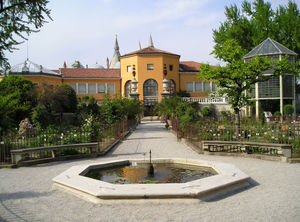
Padovas botaniske have
Padovas botaniske have. Den centrale fontæne, hvor symmetriakserne mødes.
Padovas botaniske have. Den centrale fontæne, hvor symmetriakserne mødes.
Padovas botaniske have er verdens ældste, fortsat eksisterende universitets-botaniske have grundlagt i 1545 af Università degli Studi di Padova, der er det tredjeældste universitet i verden, grundlagt i 1222. Haven er åben for besøgende. Året forinden, i 1544, var en tilsvarende botanisk have blevet åbnet ved Pisas universitet. Denne have eksisterer imidlertid ikke længere på sin oprindelige beliggenhed.